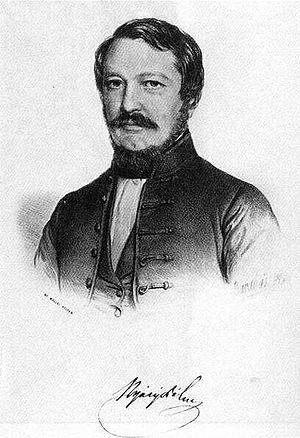
Pál Nyáry de Nyáregyháza, né le 27 février 1805 à Nyáregyháza et décédé le 21 avril 1871 à Pest, est un homme politique hongrois. Politicien réformiste, il joue un rôle important durant la révolution hongroise de 1848 comme vice-président du Comité de la Défense Nationale. Après son emprisonnement, il devient chef du parti au pouvoir dans les années 1860.